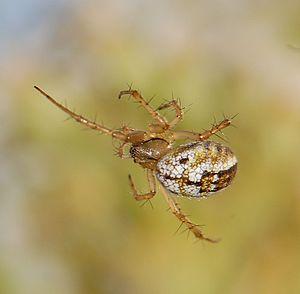
Mangora acalypha, la Mangore petite-bouteille, est une espèce paléarctique d'araignées aranéomorphes de la famille des Araneidae.